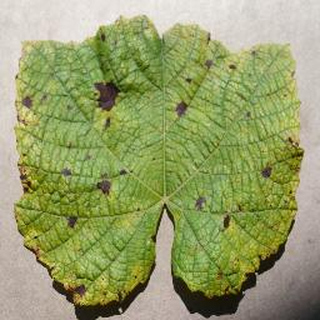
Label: grape_leaf_blight